PPL Center

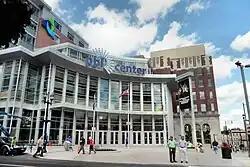
PPL Center in 2018

The PPL Center is an 8,500-seat capacity indoor sports arena in Allentown, Pennsylvania. It opened on September 10, 2014. It is the home arena for the Lehigh Valley Phantoms of the American Hockey League, the primary development hockey team for the Philadelphia Flyers. The arena also hosts major concerts, sports, and entertainment events throughout the year.